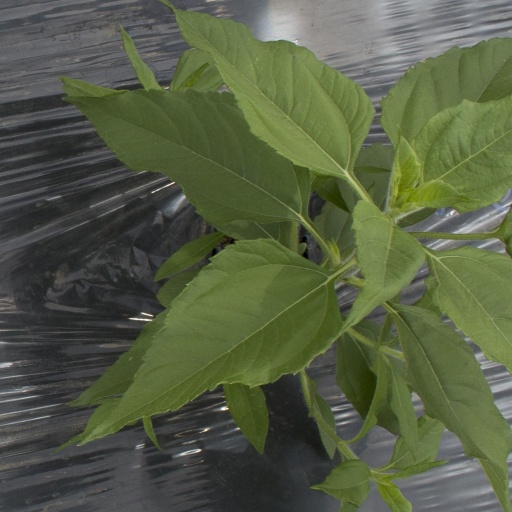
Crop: Jerusalem artichoke